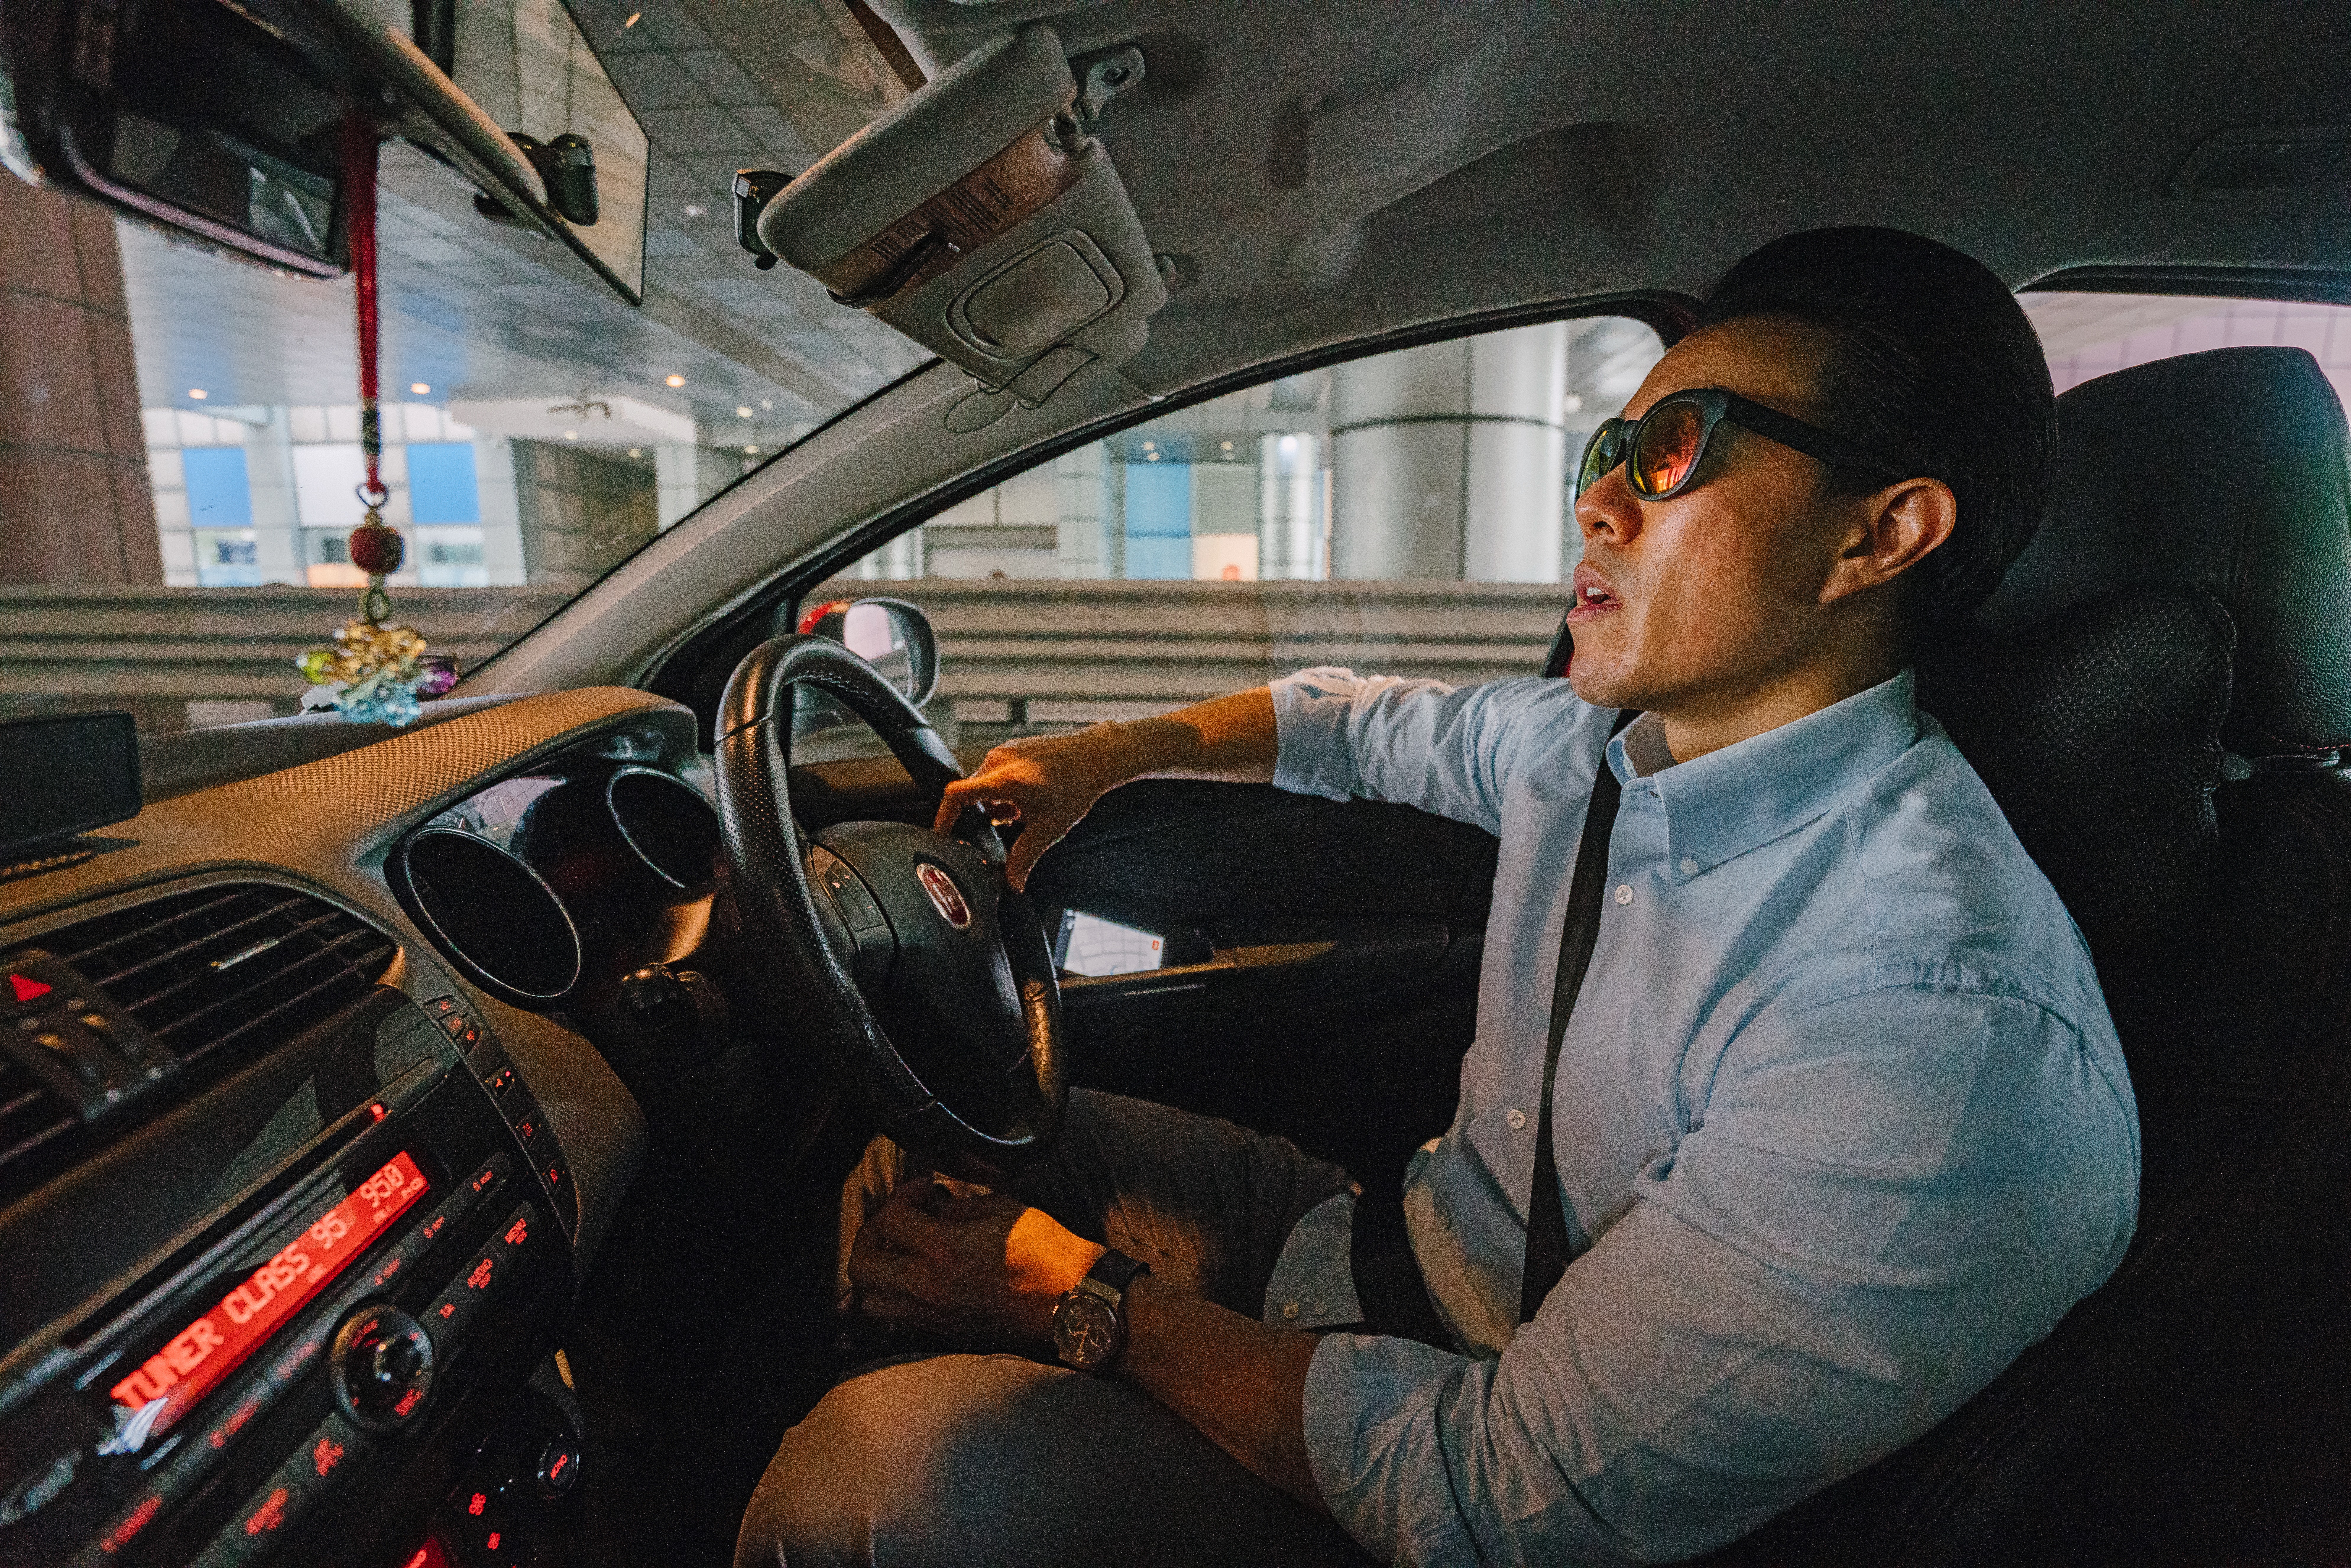
vehicle, car, mode of transport, mid size car, automotive design, driving, family car, vehicle door, automotive exterior, steering wheel, center console, subcompact car, city car, automotive window part